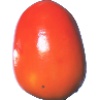
Label: Kaki 1